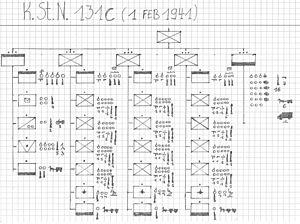
KSTN 1 fevr 1941 inf kp
La Heer de la Wehrmacht — en abrégé « WH » pour « Wehrmacht - Heer » — constituait la composante terrestre des forces armées du Troisième Reich du 21 mai 1935 à mai 1945.